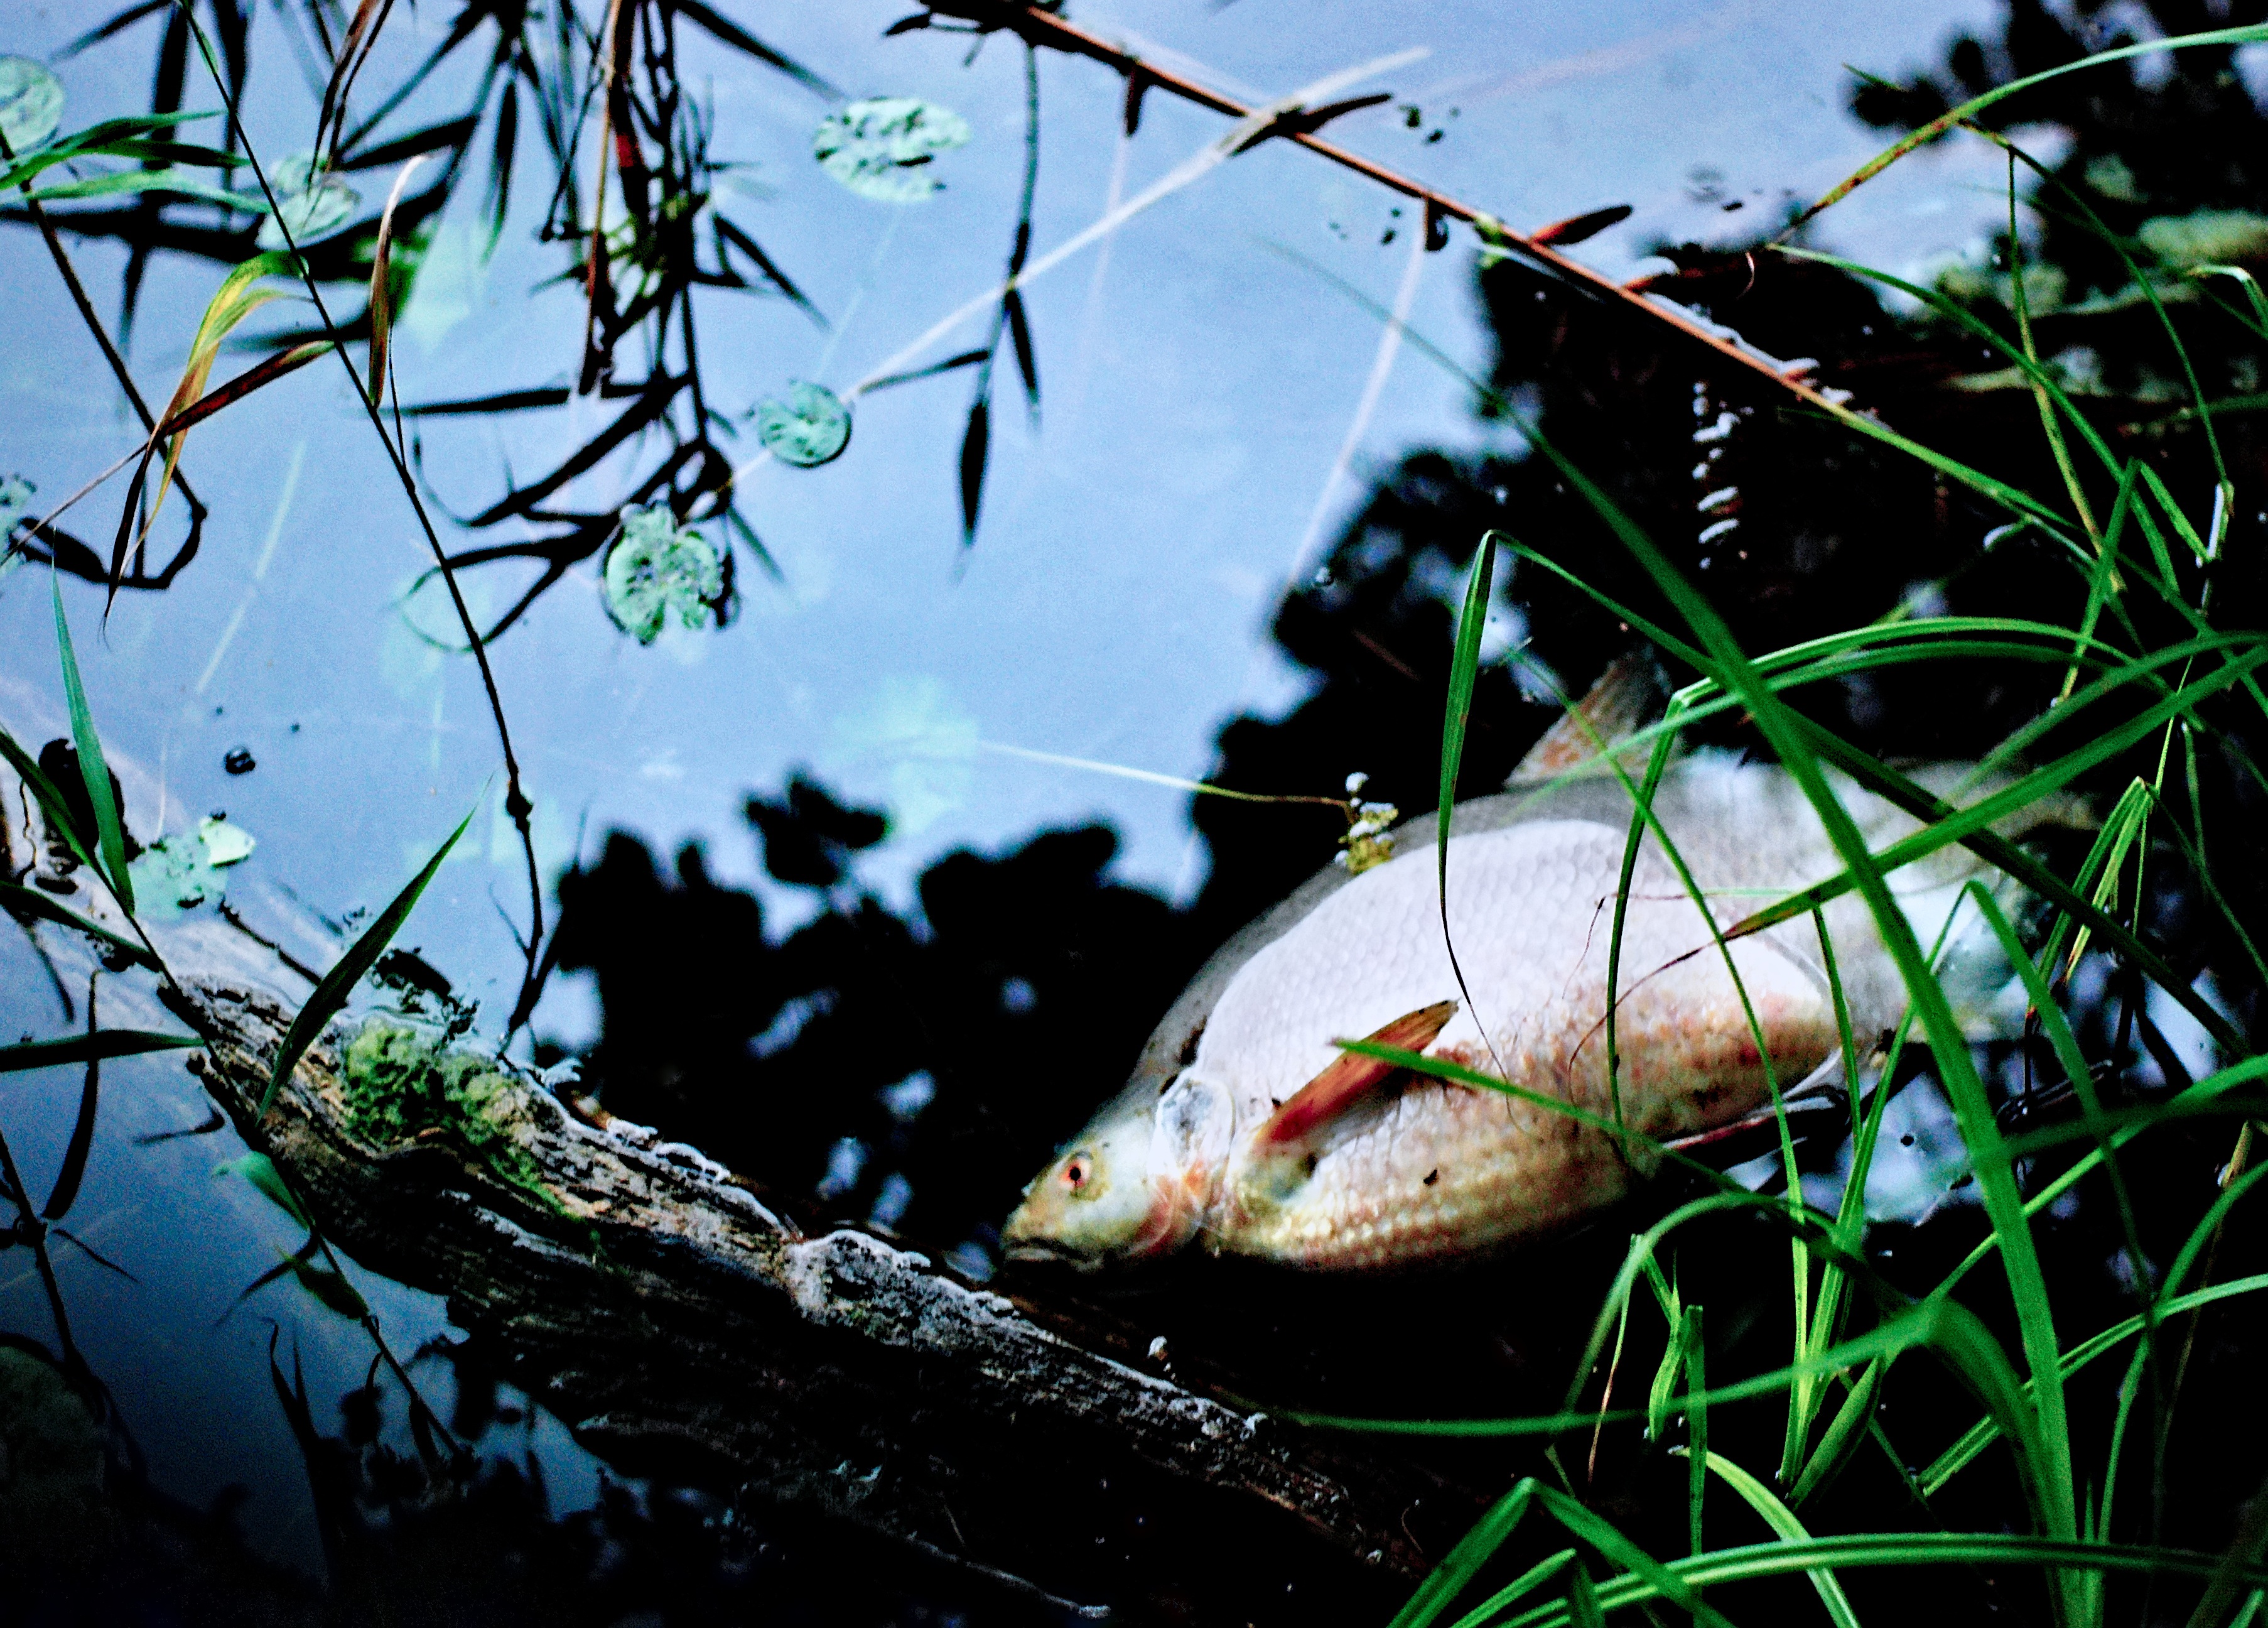
nature, branch, sunlight, leaf, flower, pond, reflection, jungle, fish, fauna, toxic, dead fish, contamination of the, poisoning the environment, cataclysm